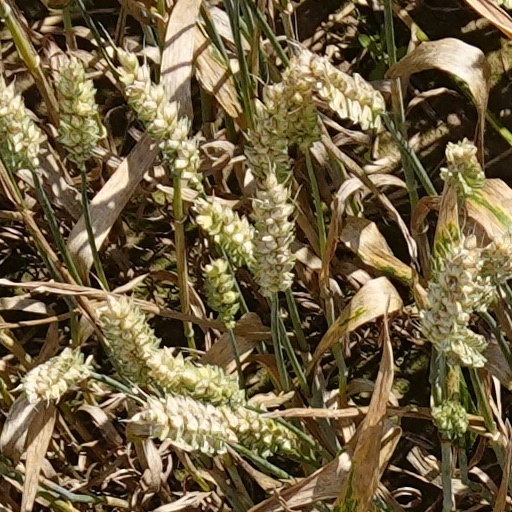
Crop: wheat